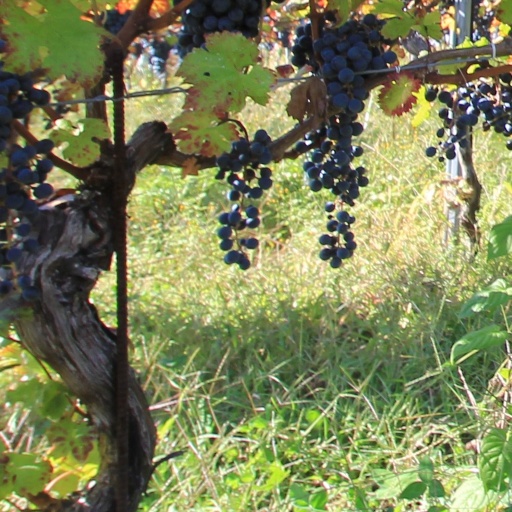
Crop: grape